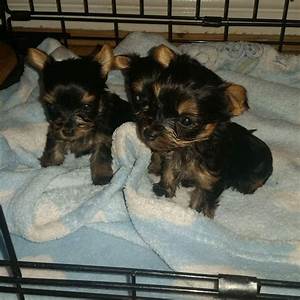
Label: cane